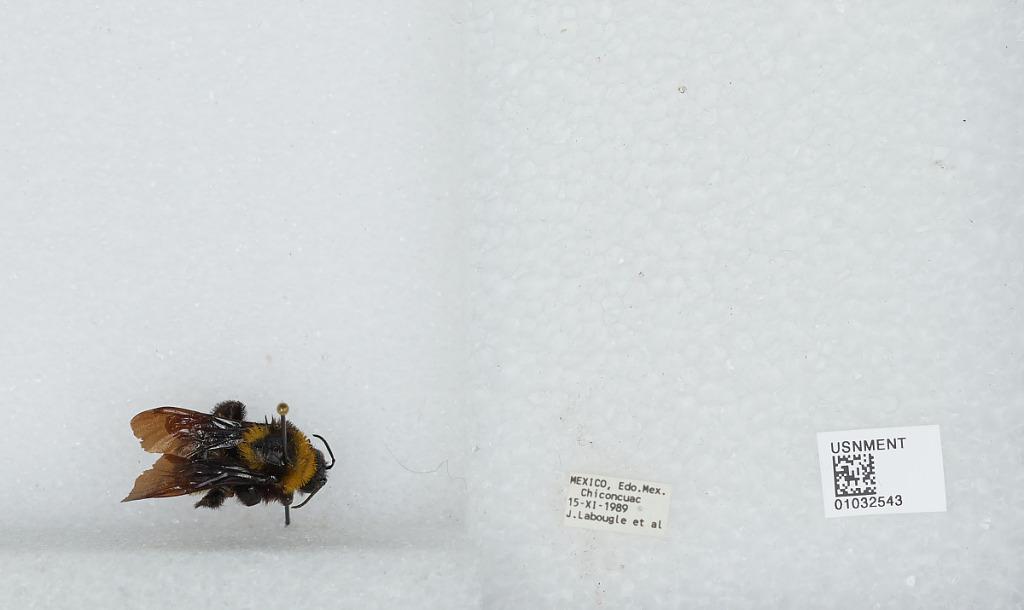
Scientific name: Bombus (Fervidobombus) sonorus Say
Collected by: J. Labougle et al.
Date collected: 1989-11-15
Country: Mexico
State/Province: Mexico
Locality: Chiconcuac